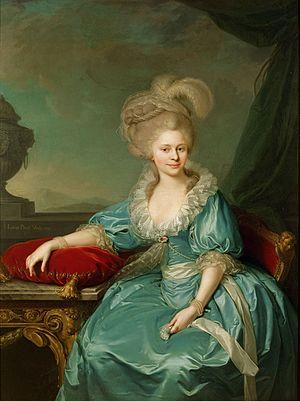
Élisabeth Wilhelmine Louise de Wurtemberg, née à Treptow an der Rega le 21 avril 1767 et décédée à Vienne le 18 février 1790 est la fille de Frédéric II, duc de Wurtemberg et de la duchesse, née Frédérique-Dorothée de Brandebourg-Schwedt.